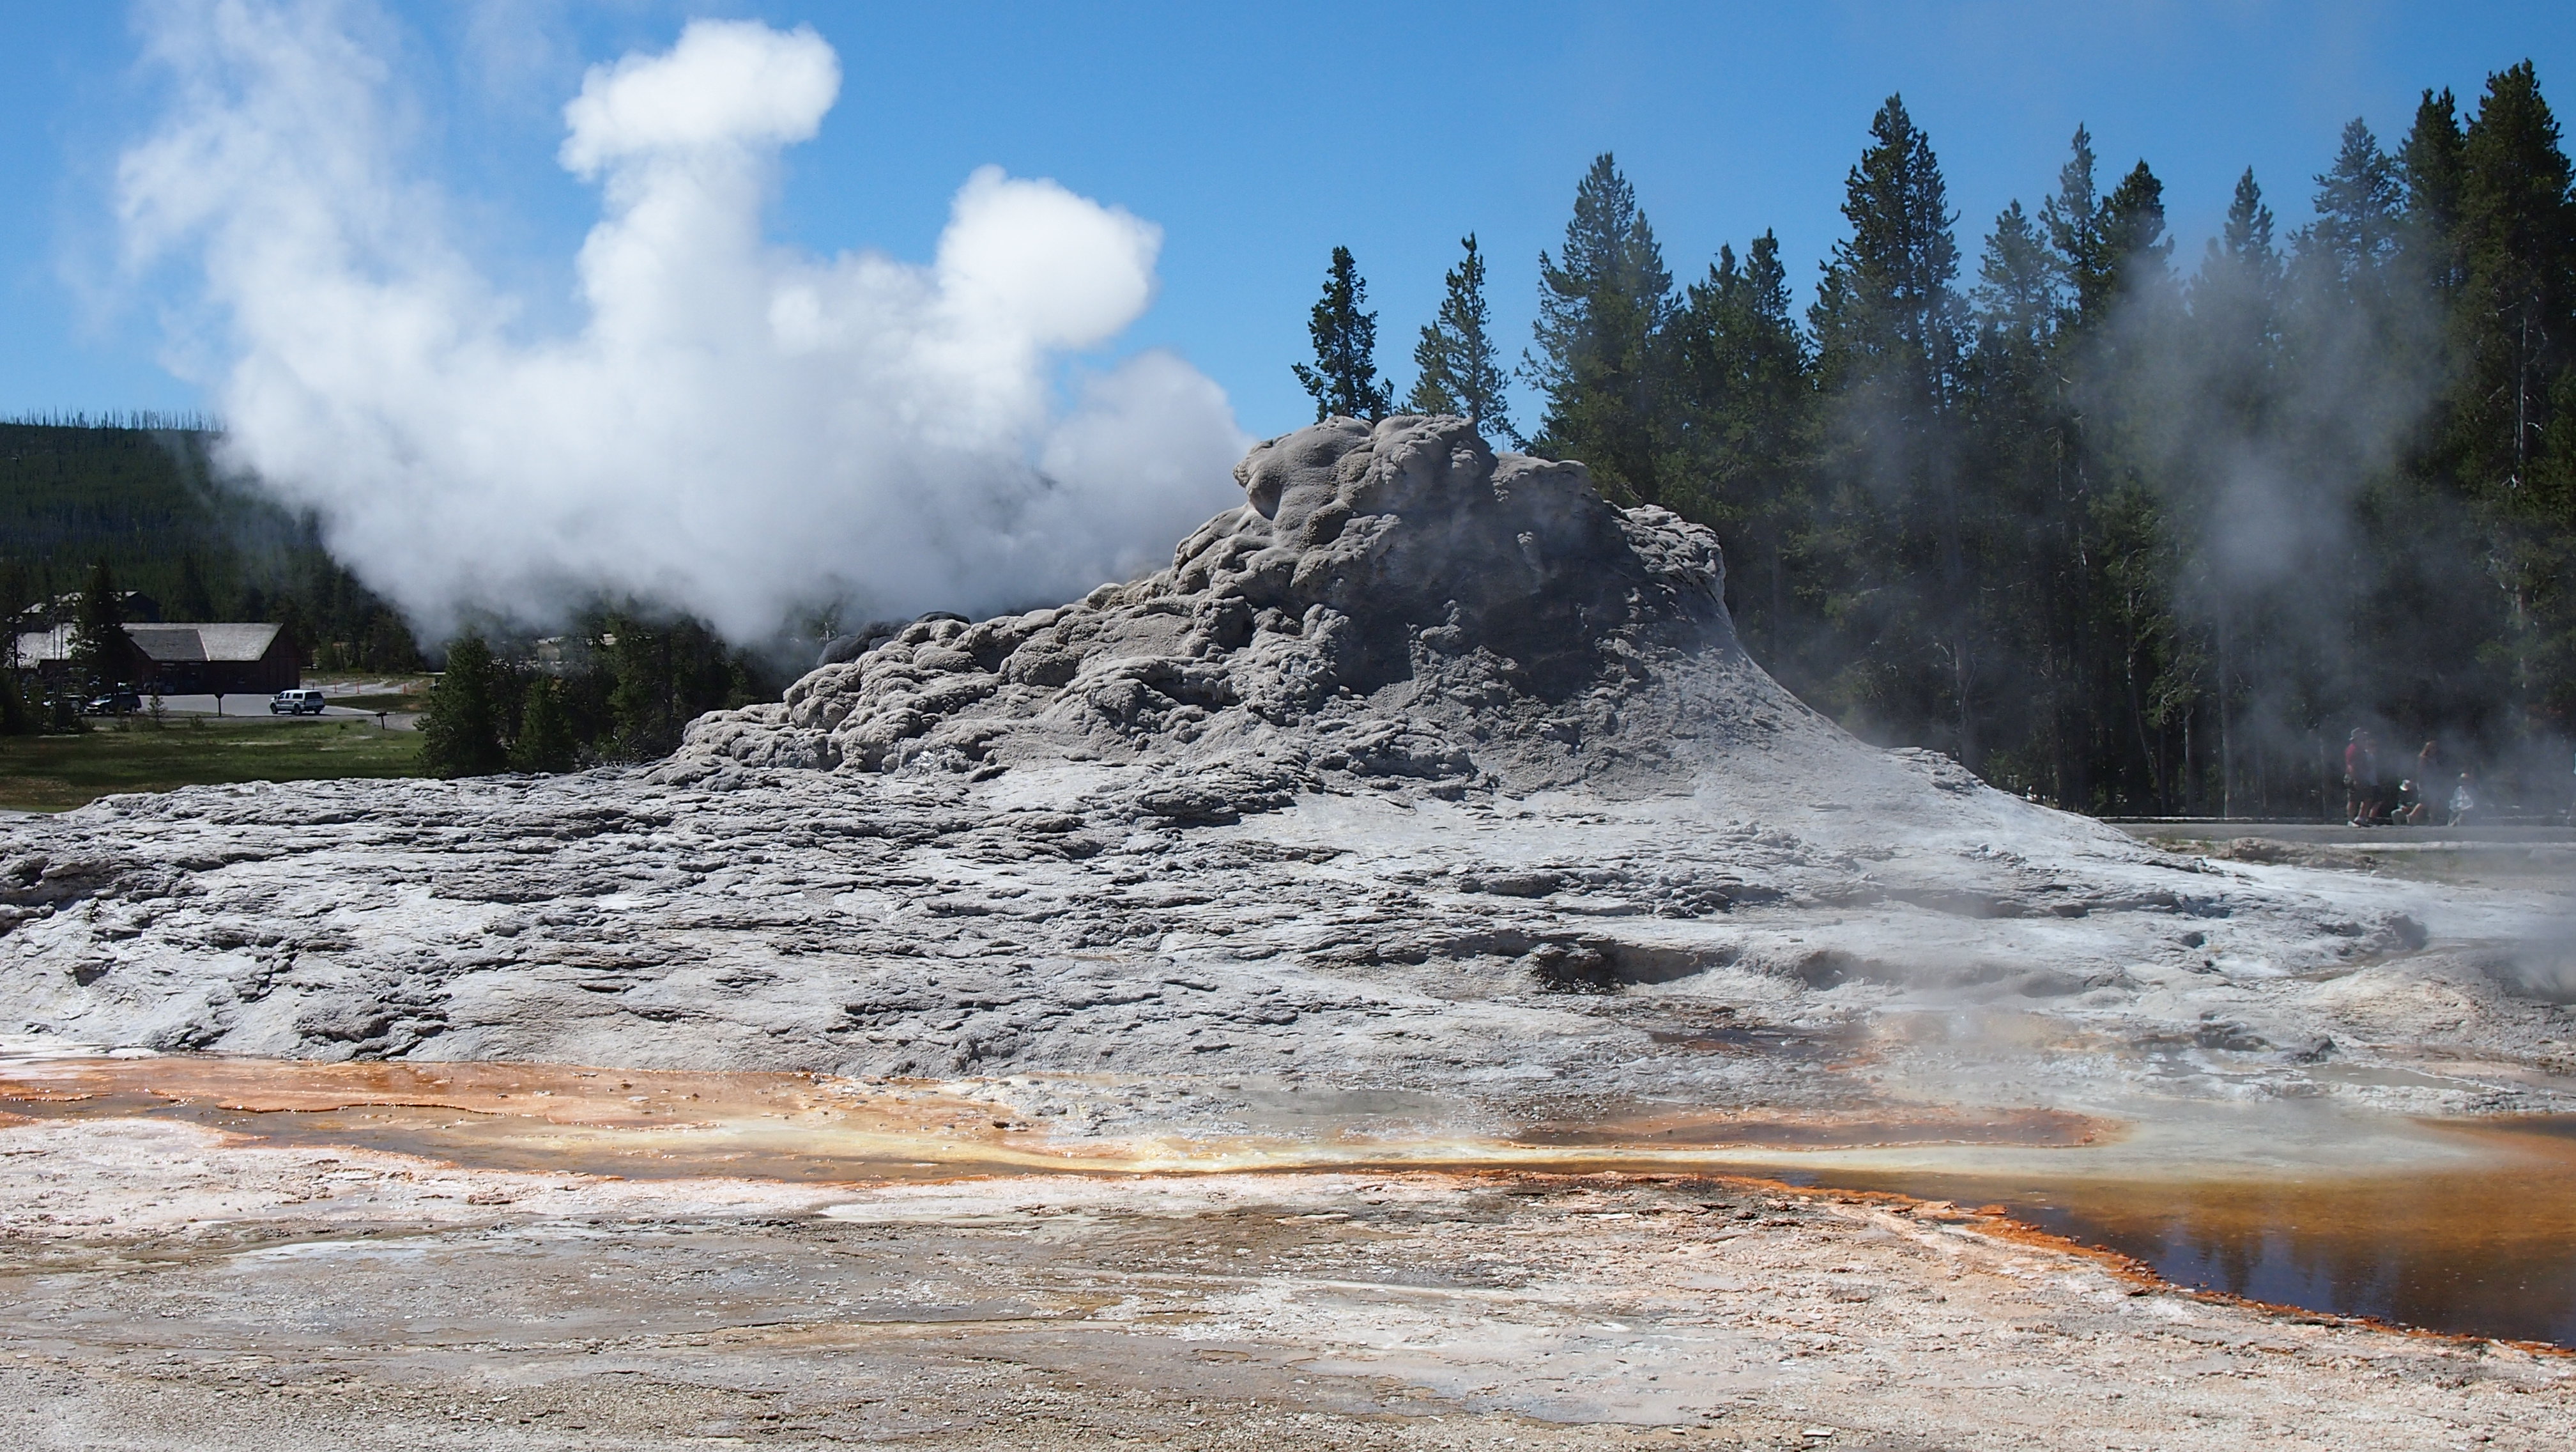
landscape, nature, wilderness, mountain, snow, winter, mountain range, spring, national park, yellowstone, creativecommons, geology, animals, geyser, bison, epm1, gysers, landform, geographical feature, mountainous landforms